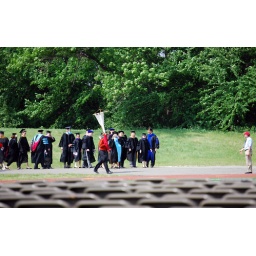
The only person I really know here is Dr. Kubek, the woman in front with the blue hood.